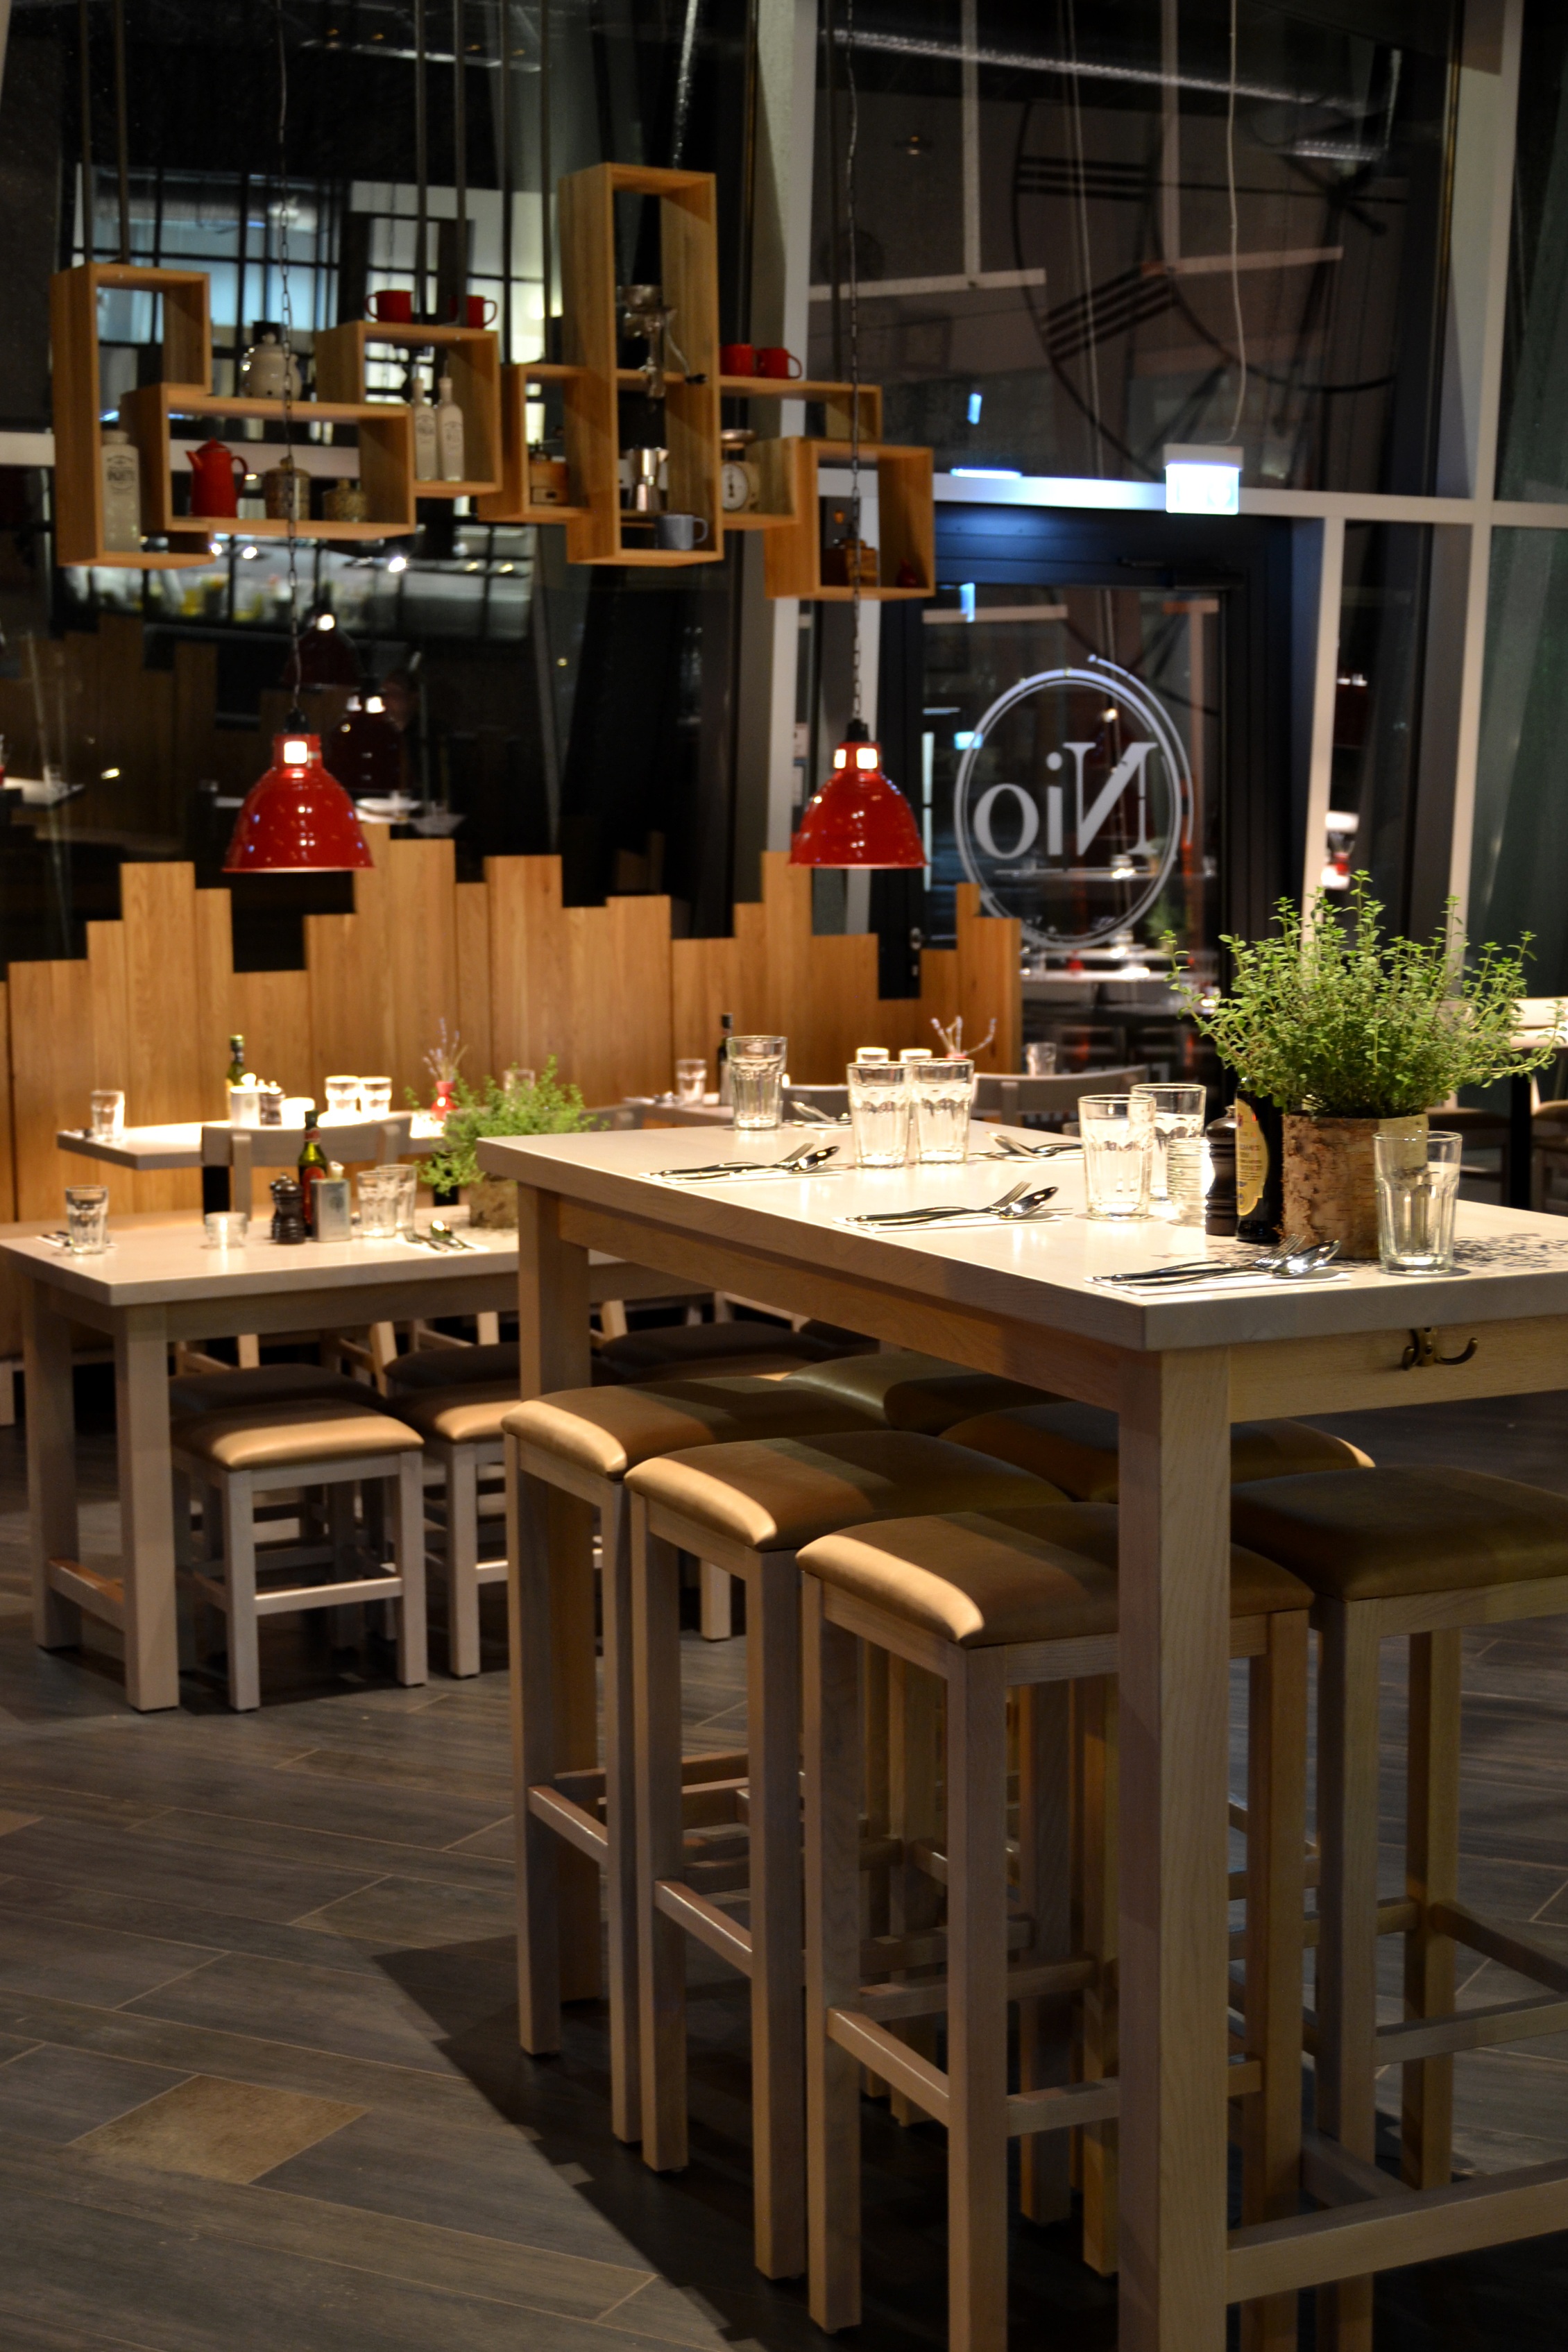
table, wood, interior, restaurant, bar, furniture, room, interior design, design, seating area, cabinetry, bar stool, high table